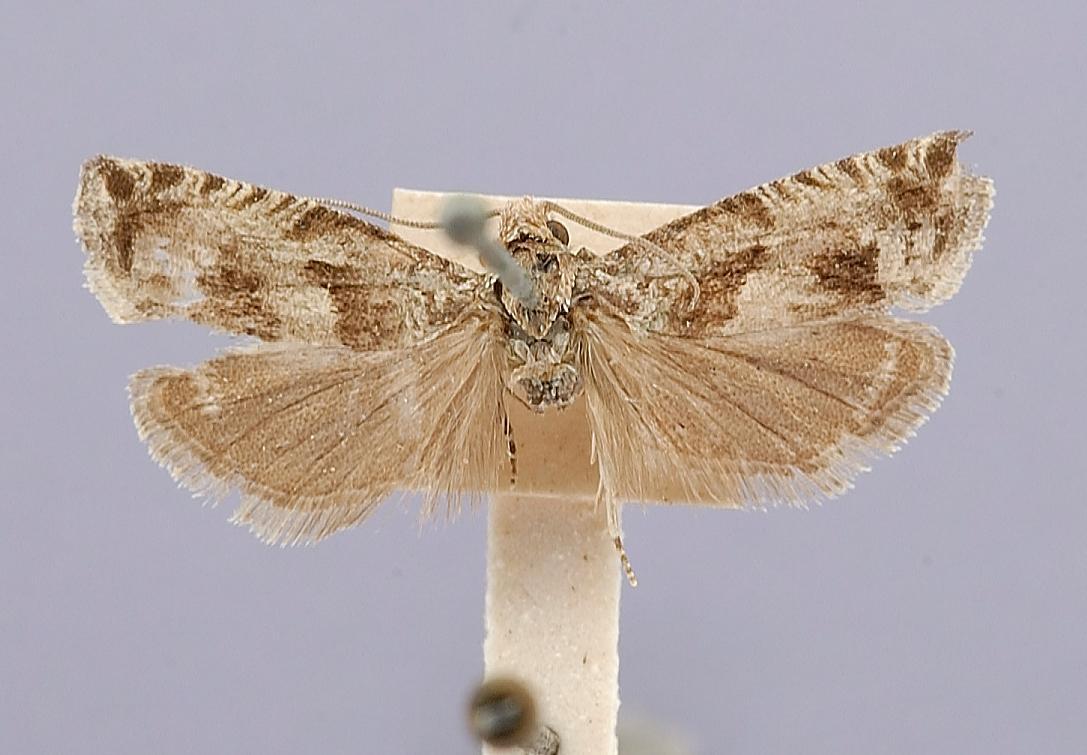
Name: Paedisca canana
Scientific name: Paedisca canana Walsingham, 1879
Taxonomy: Animalia, Arthropoda, Insecta, Lepidoptera, Tortricidae
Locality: [Not Stated], California, United States
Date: [Not Stated]